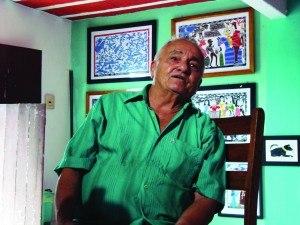
José Francisco Borges connu sous le nom d'artiste J. Borges, né en 1935 à Bezerros, est un artiste contemporaine brésilien, spécialisé en xylographie et en réalisation de folhetos. En 2014, pour l'exposition Imagine Brazil, il est invité par Paulo Nazareth.